Guglielmo Oberdan

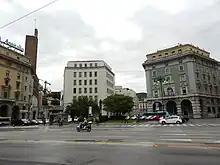
Piazza Oberdan in Trieste

He was born in the city of Trieste, which was Austrian at the time. Oberdan was baptized "Dionisio Guglielmo Carlo". His first name was that of his grandfather. Guglielmo was indeed his second name, given to him in honour of his godfather, Guglielmo Rossi. His mother was a Slovene woman from Šempas (Italian: "Sambasso", German: "Schönpass") in the County of Gorizia and Gradisca, while his father, Valentino Falcier, was a Venetian soldier in the Austrian army (though in the civil registers of Trieste he is indicated as a baker). The original form of his mother's surname was "Oberdank" (or "Oberdanch"), later Italianized by Guglielmo Oberdan himself into "Oberdan". Oberdan's biographer reports that it is only through the latter form that during the years some Slovenian nationalists have claimed him as of "their own blood". His father was originally from Noventa di Piave; he lived his last years in Venice, where he died in 1878. He did not acknowledge his son, so Guglielmo took his mother's surname. He was raised by his mother and stepfather, Francesco Ferencich (Slovene) whom his mother married when Oberdan was four years old. There were some rumors that his stepfather mistreated him, which are dismissed by Oberdan's biographer Francesco Salata, who instead remarks on their good relationship, reporting that his stepfather made no distinction between Oberdan and his other sons, with Oberdan calling him "babbo" and writing him affectionate letters during his stay in Rome, and stating in his last letter from prison before execution that the visit of his stepfather was of "great consolation", in addition to thanking him for everything.